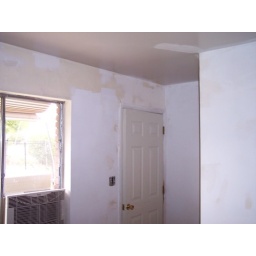
prep the walls in the kitchen which had wallpaper all over the walls